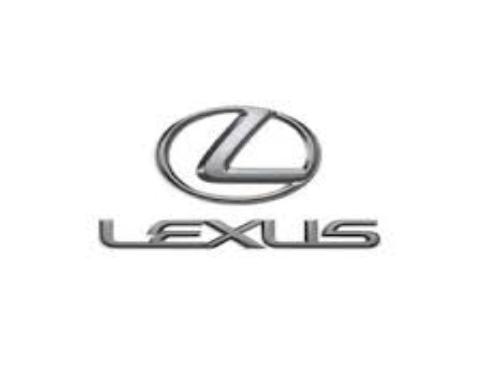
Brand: lexus-2
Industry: Transportation